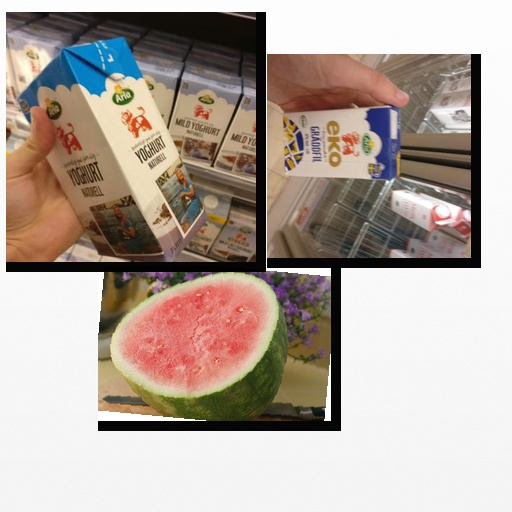
Food items: watermelon, sour_cream, natural_yogurt